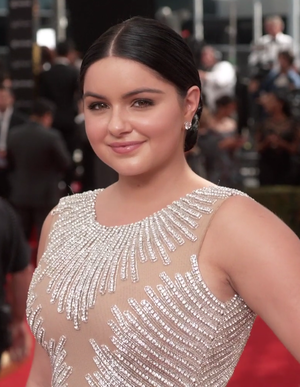
Ariel Winter Workman, née le 28 janvier 1998 à Los Angeles, est une actrice et chanteuse américaine.